Stanko Bloudek

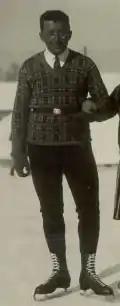
Stanko Bloudek

Stanko Bloudek (11 February 1890 – 26 November 1959) was a Slovenian aeroplane and automobile designer, a sportsman and a sport inventor, designer, builder and educator.